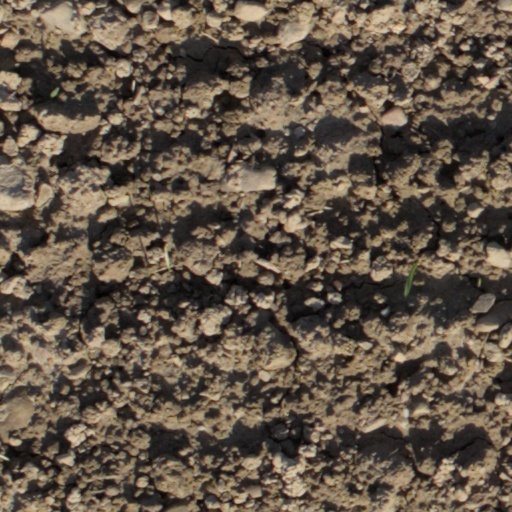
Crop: wheat